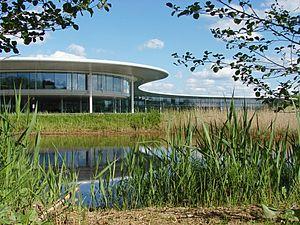
Le centre technologique McLaren est le siège principal de McLaren Group et de toutes ses sociétés, situés sur un site de 500 000 m² à Woking, dans le Surrey, en Angleterre. Le complexe se compose de quatre bâtiments, dont deux sont ouverts. Le bâtiment principal est le centre technologique McLaren. Les autres sont le centre de production McLaren, le centre McLaren-GSK pour la performance appliquée et le centre McLaren pour les technologies appliquées.